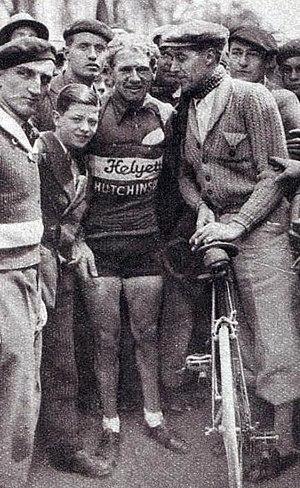
Raoul Lesueur vainqueur de Paris-Caen en avril 1937.
Raoul Lesueur, né le 29 avril 1912 au Havre et mort le 19 août 1981 à Vallauris, est un ancien coureur cycliste français.